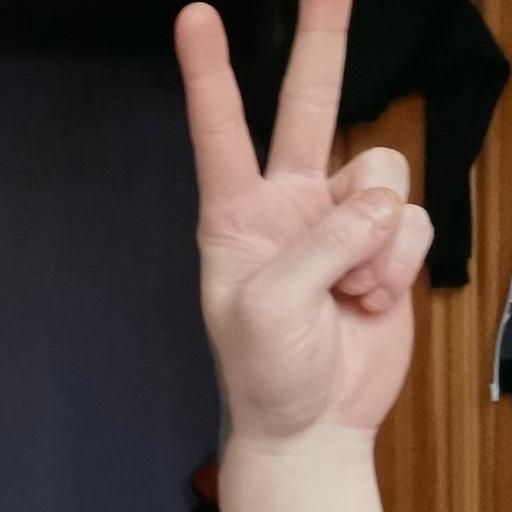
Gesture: peace